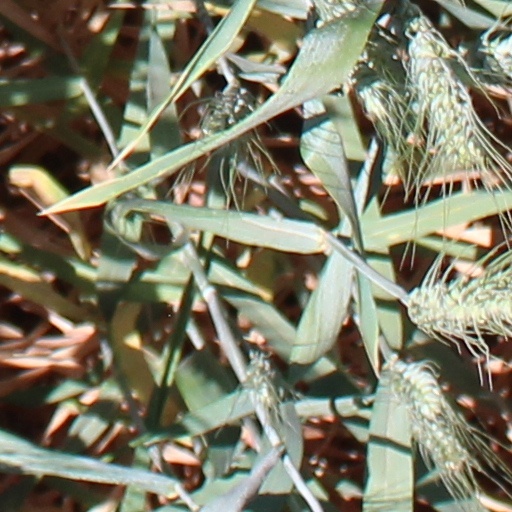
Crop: wheat